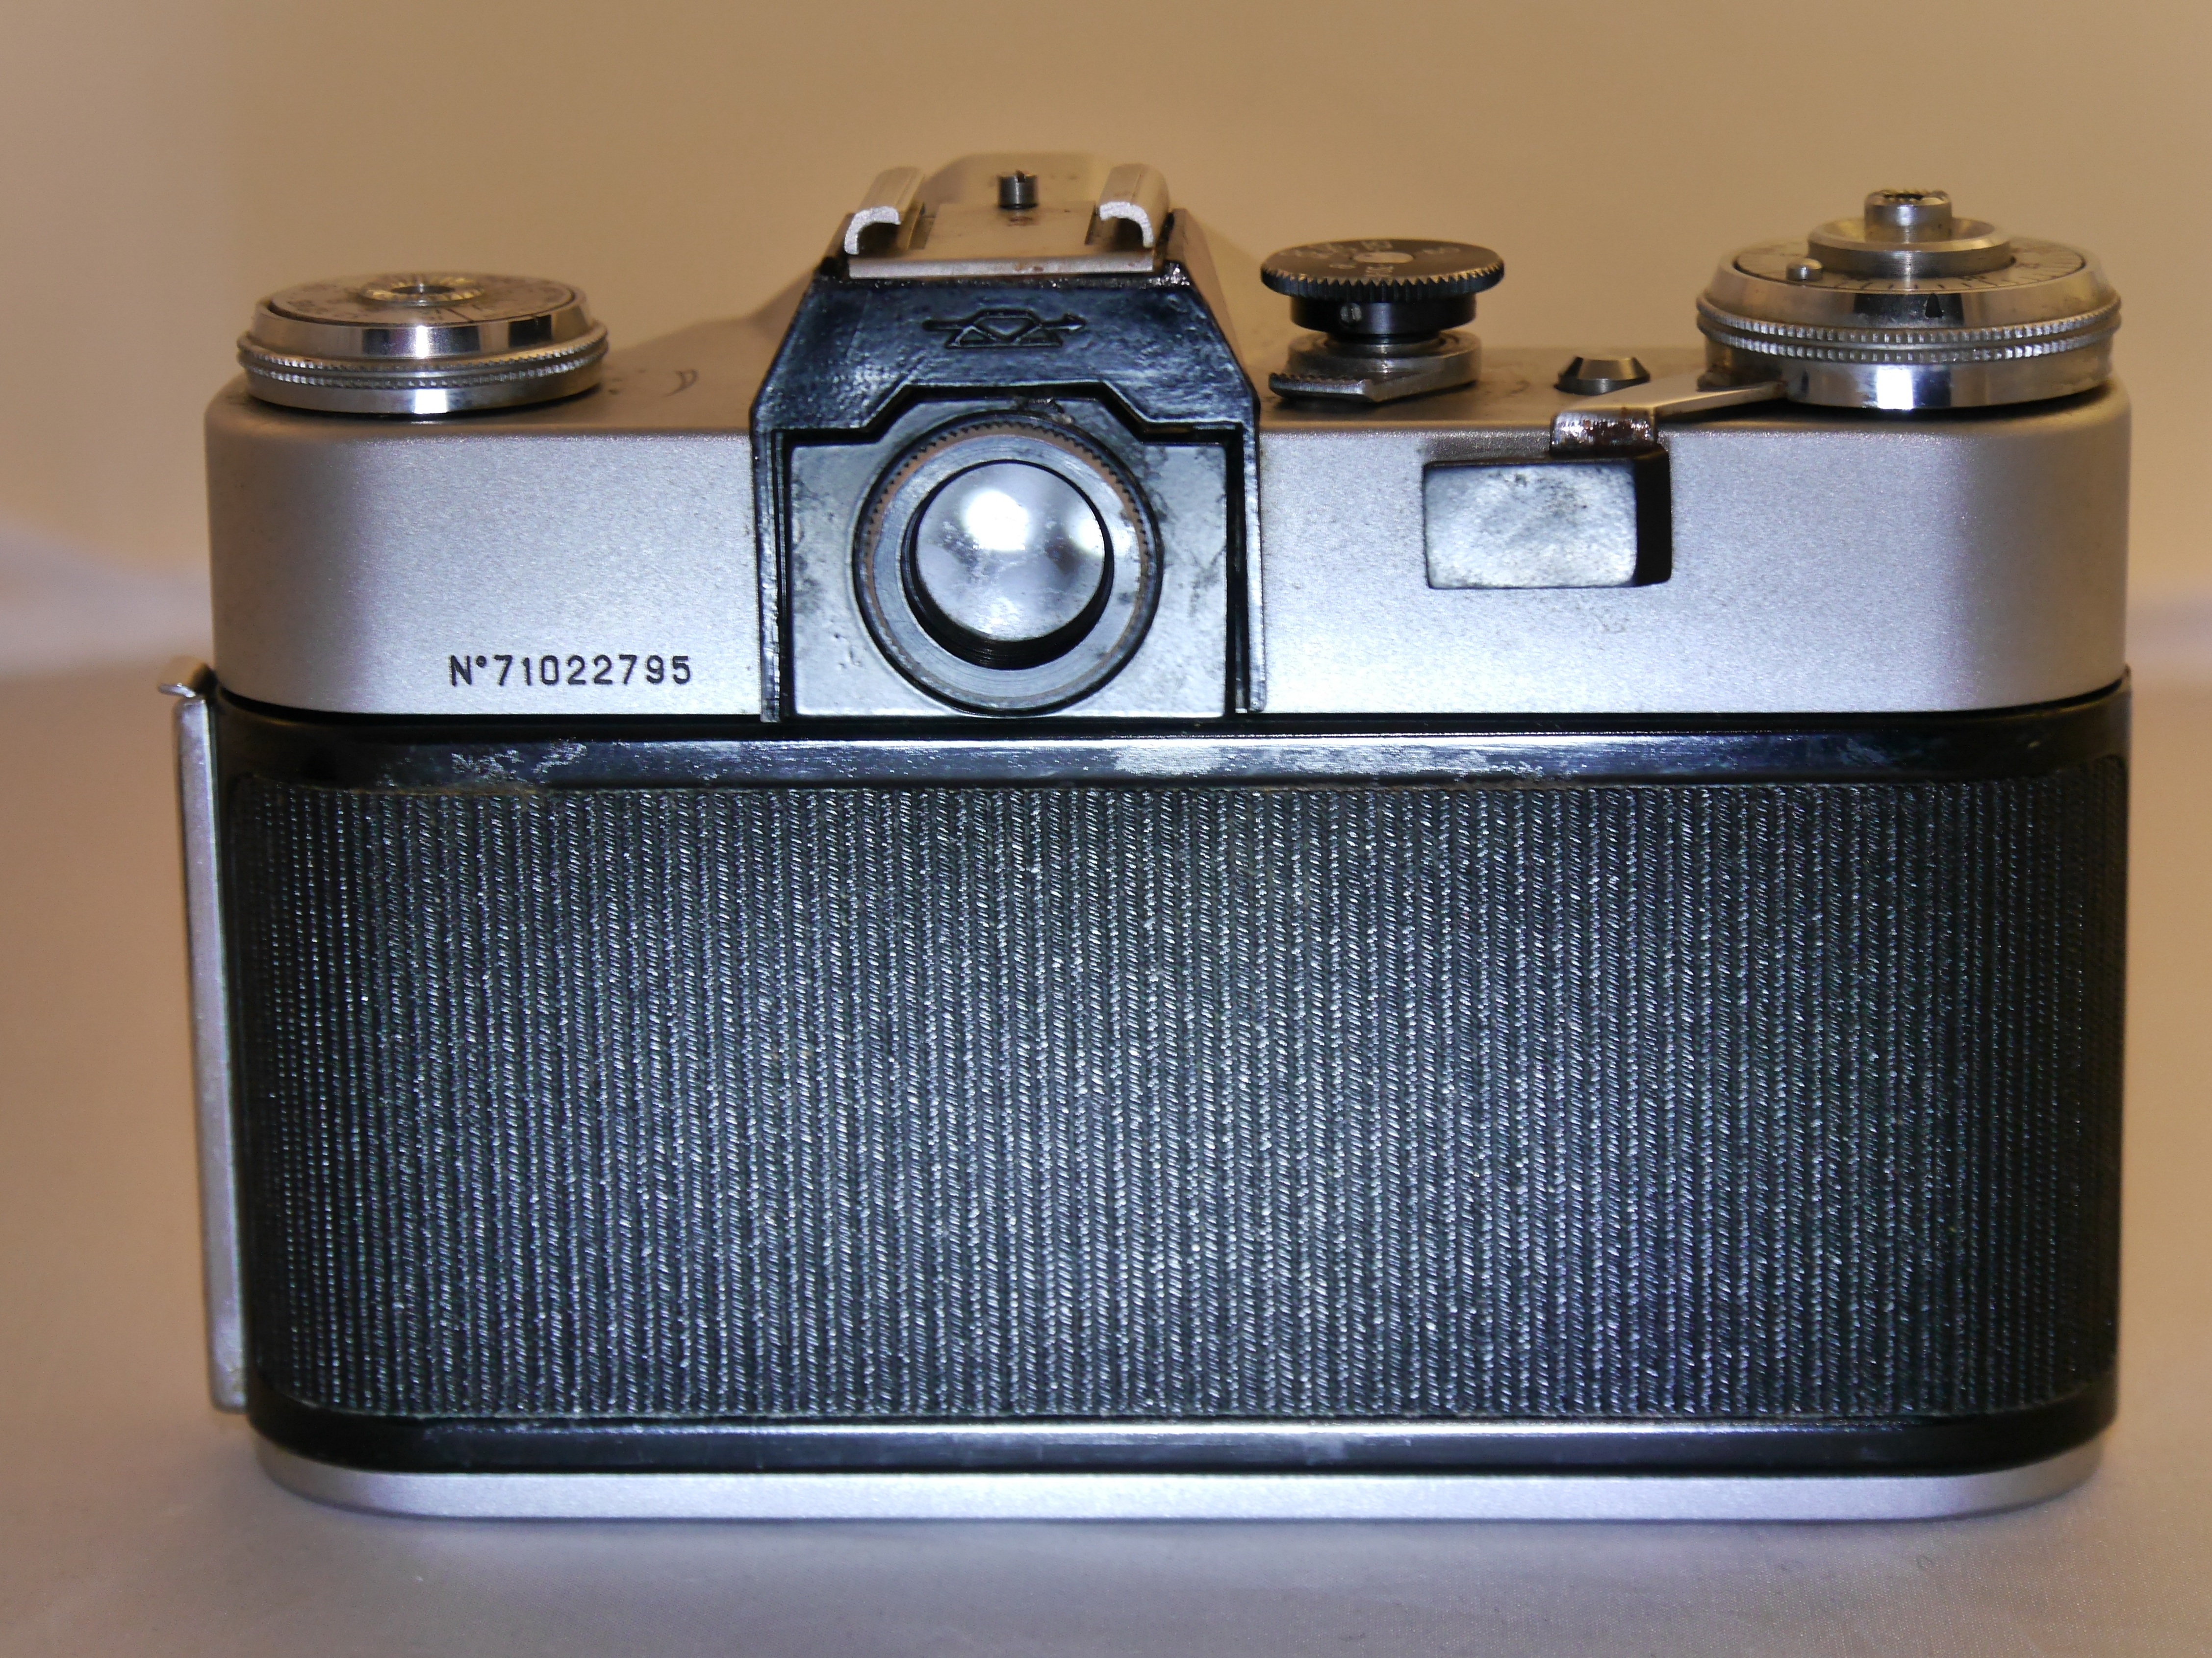
camera, vintage camera, camera lens, slr camera, zenit b, cameras optics